Attari–Wagah border ceremony

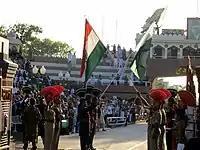
The Attari–Wagah border ceremony at the border crossing

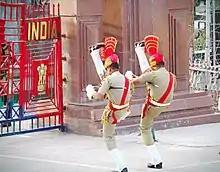
Marching by Indian Border Security Force soldiers at the Attari border crossing

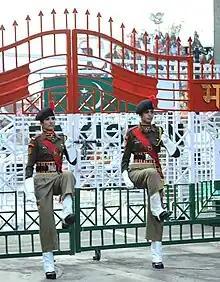
Women personnel of Border Security Force taking part in the ceremonial retreat at the India–Pakistan border at the Attari border crossing, 2010.

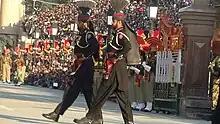
Pakistani Rangers at the Wagah border crossing

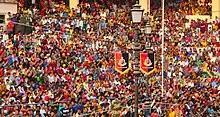
Indian crowd watching the ceremony at Attari border

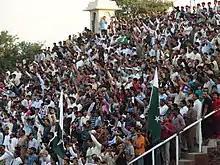
Pakistani crowd watching the ceremony at Wagah border

This ceremony takes place at the Attari–Wagah border, which is part of the Grand Trunk Road. Prior to the opening of the Aman Setu in Kashmir in 1999, it was the only road link between these two countries. It is called a Beating Retreat border ceremony on the international level.